Hugh Debbieg

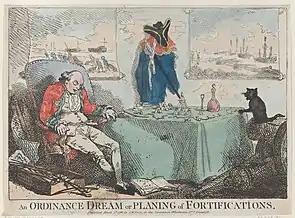
Thomas Rowlandson, "An Ordinance Dream or Planning of Fortifications" (7 March 1786)

On the suspension of hostilities Debbieg was one of the engineers selected to make a survey of the seat of war in Brabant, and was placed on the establishment as practitioner engineer on 2 April 1748. After the conclusion of the Treaty of Aix-la-Chapelle, on 7 October 1748, he returned home and was employed on survey operations in Scotland and the north of England, assisting Colonel Dugald Campbell in the construction of the military road from Newcastle-on-Tyne to Carlisle, which, with its fourteen bridges, was completed in 1752, and was commended as one of the straightest and best laid-out roads in the kingdom.